Re-education through labor

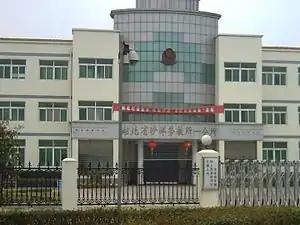
A photograph of Shayang Re-education Through Labor camp in Hubei province, from the archives of the Laogai Museum

Re-education through labor (RTL), abbreviated laojiao was a system of administrative detention in the People's Republic of China. Active from 1957 to 2013, the system was used to detain persons who were accused of committing minor crimes such as petty theft, prostitution, and trafficking of illegal drugs, as well as political dissidents, petitioners, and Falun Gong followers. It was separated from the much larger "laogai" system of prison labor camps.